Theban–Spartan War

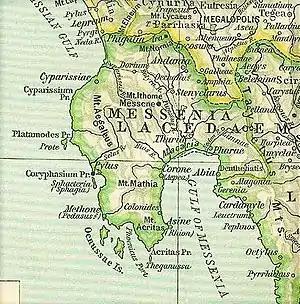
Messenia in the classical period

The phalanx formation used by Greek armies had a distinct tendency to veer to the right during battle, "because fear makes each man do his best to shelter his unarmed side with the shield of the man next him on the right". Traditionally, a phalanx therefore lined up for battle with the elite troops on the right flank to counter this tendency. Thus, in the Spartan phalanx at Leuctra, Cleombrotus and the elite 'Spartiates' were on the right, while the less experienced Peloponnesian allies were on the left. However, needing to counter the Spartans' numerical advantage, Epaminondas implemented two tactical innovations. Firstly, he took the best troops in the army, and arranged them 50 ranks deep (as opposed to the normal 8–12 ranks) on the "left" wing, opposite Cleombrotus and the Spartans, with Pelopidas and the Sacred Band on the extreme left flank. Secondly, recognizing, that he could not have matched the width of the Peloponnesian phalanx (even before the deepening the left flank), he abandoned all attempts to do so. Instead, placing the weaker troops on the right flank, he "instructed them to avoid battle and withdraw gradually during the enemy's attack". The tactic of the deep phalanx had previously been used by Pagondas, another Theban general, who used a 25 man deep formation at the Battle of Delium. However, the reversing of the position of the elite troops, and an oblique line of attack were innovations; it seems that Epaminondas was therefore responsible for the military tactic of refusing one's flank.